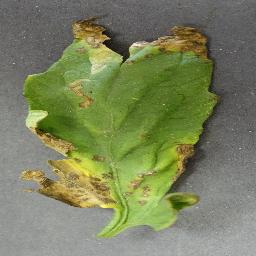
Label: Tomato___Bacterial_spot